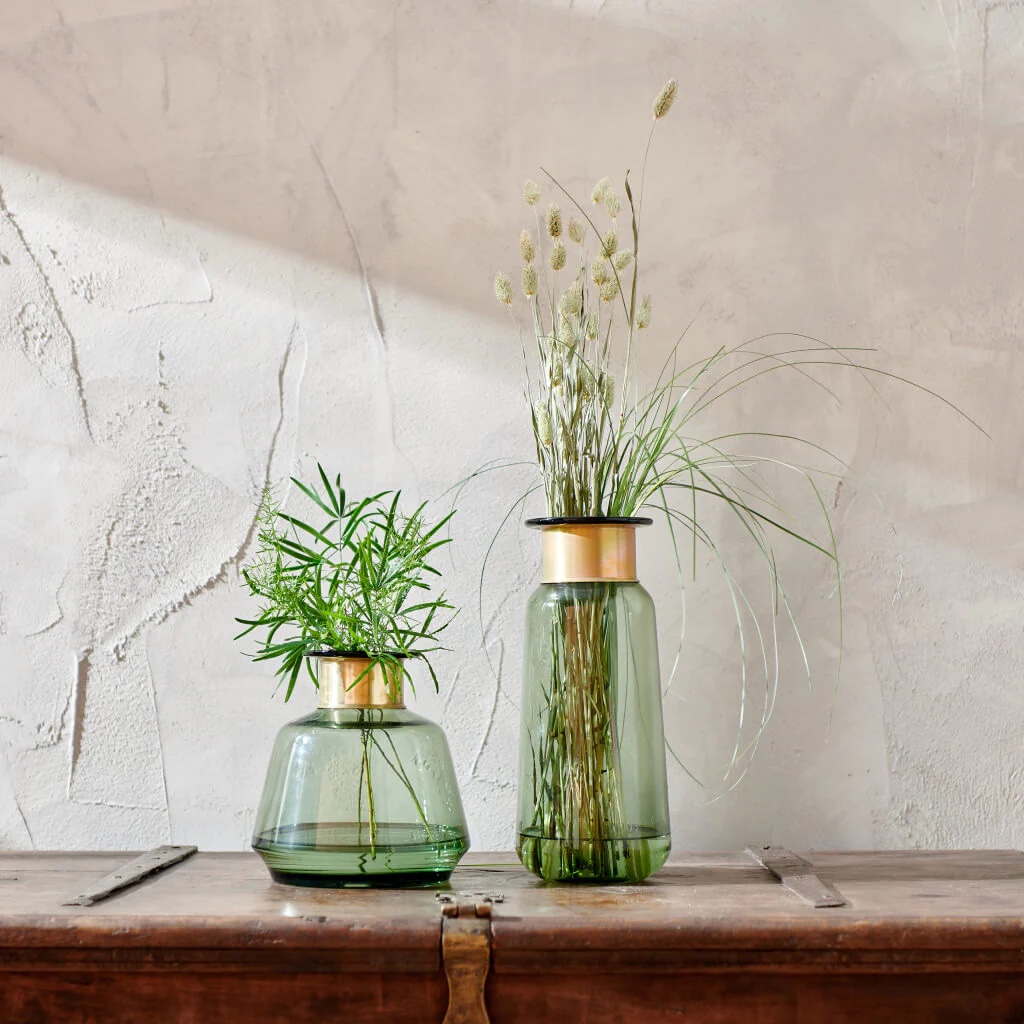
Adjective: narrower
Antonym: wider